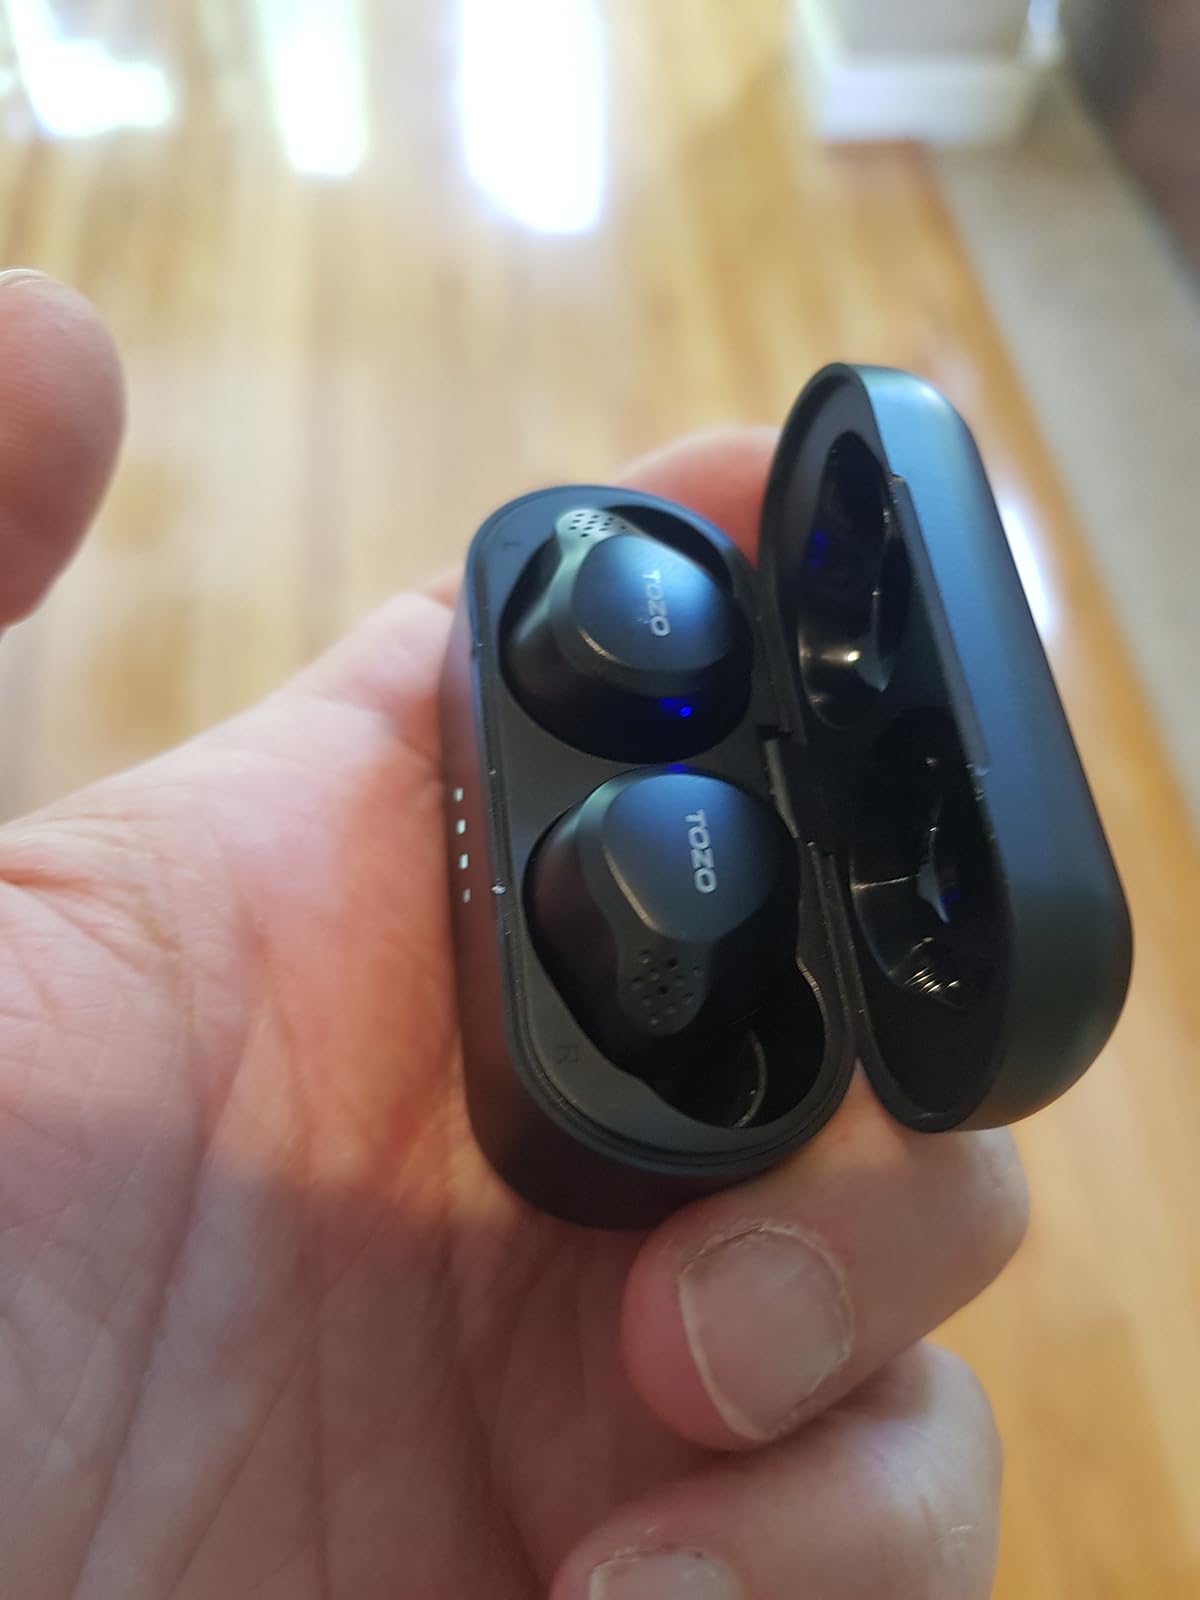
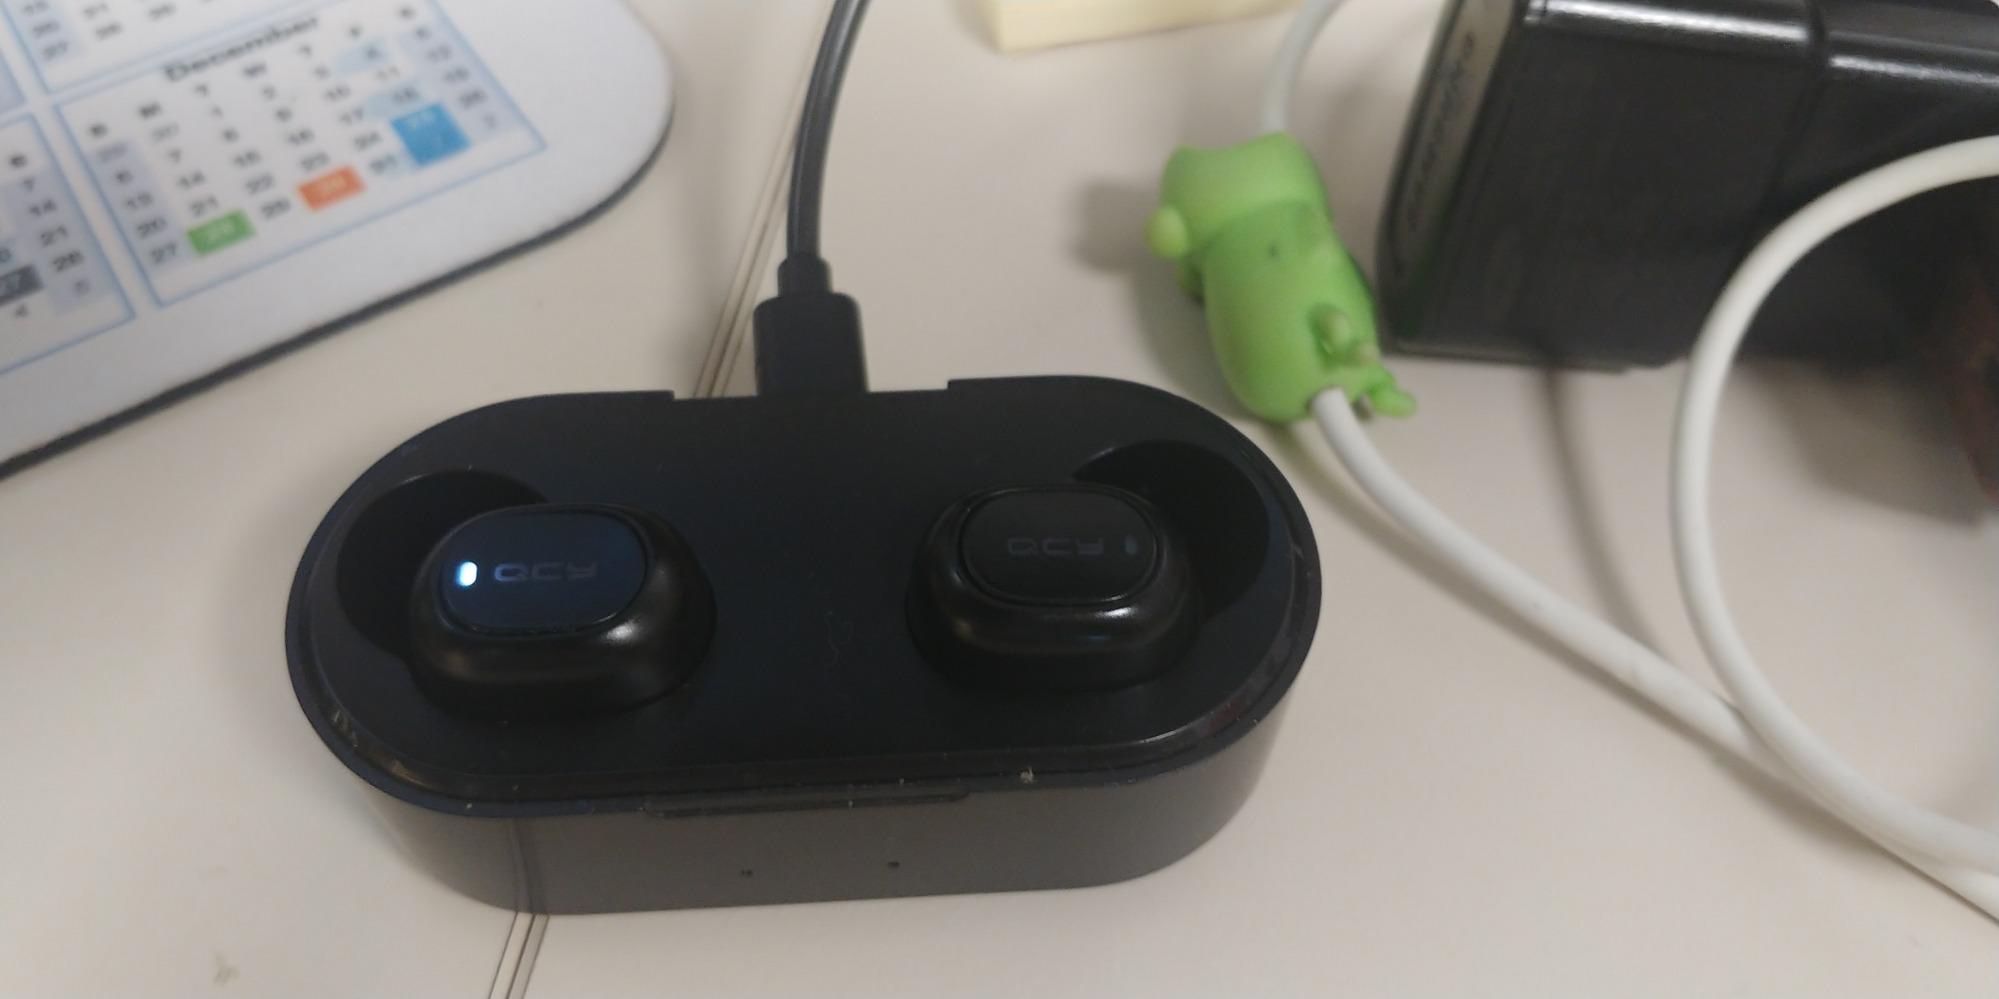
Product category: earbuds
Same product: no